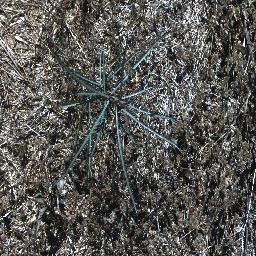
Label: parkinsonia